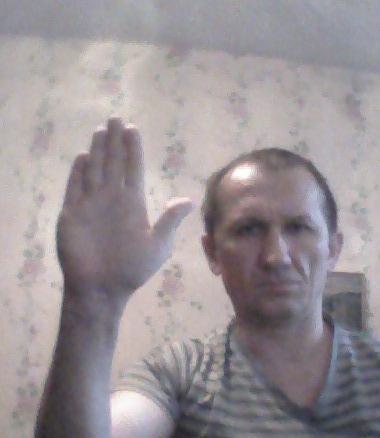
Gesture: stop